Battlesbridge railway station

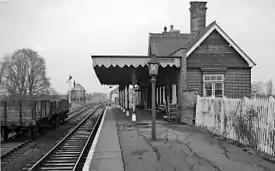
Battlesbridge in 1961, seven years before the station buildings were demolished

The line and station were opened on 1 June 1889 for goods and on 1 October 1889 for passenger services by the Great Eastern Railway. The station had a single platform with a station building, a goods shed, a goods yard including cattle pens and a 34-lever signal box.